Ada Maimon

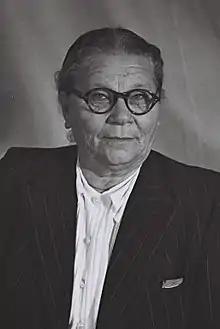
Maimon in 1951

Ada Maimon (8 October 1893 – 10 October 1973) was an Israeli politician who served as a member of the Knesset for Mapai between 1949 and 1955.